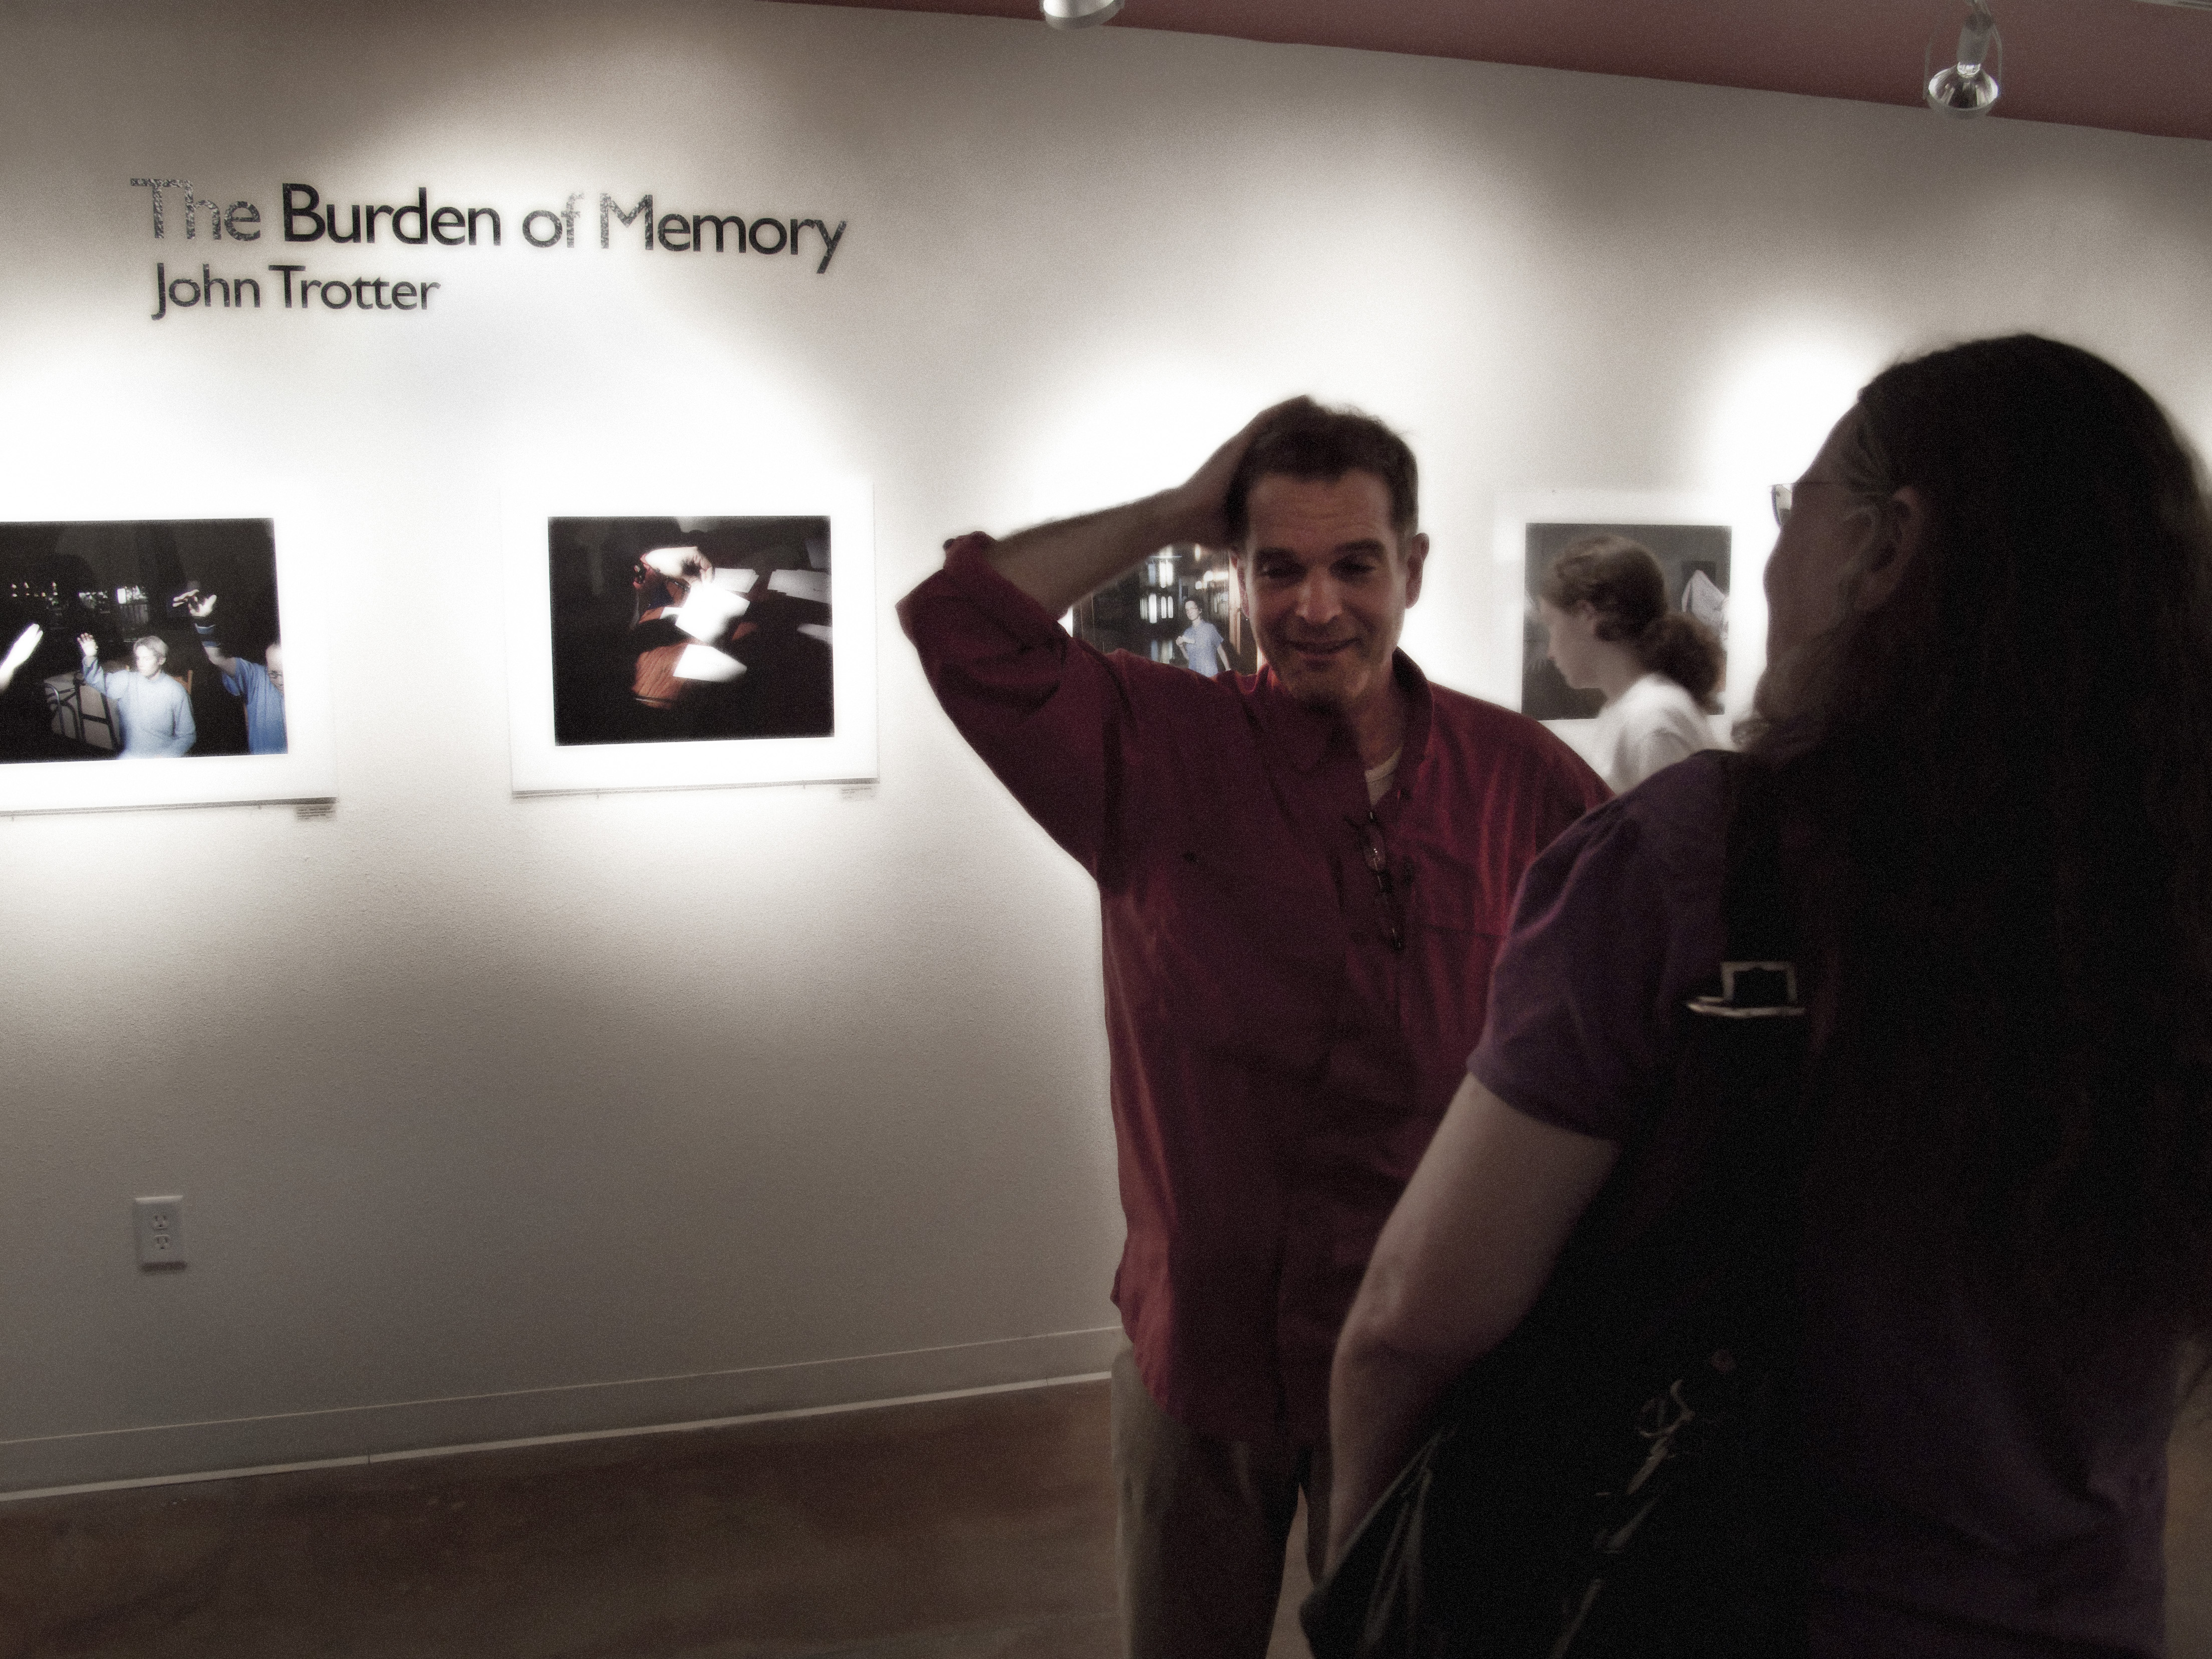
art, image, exhibition, sacramento, secondsaturday, art exhibition